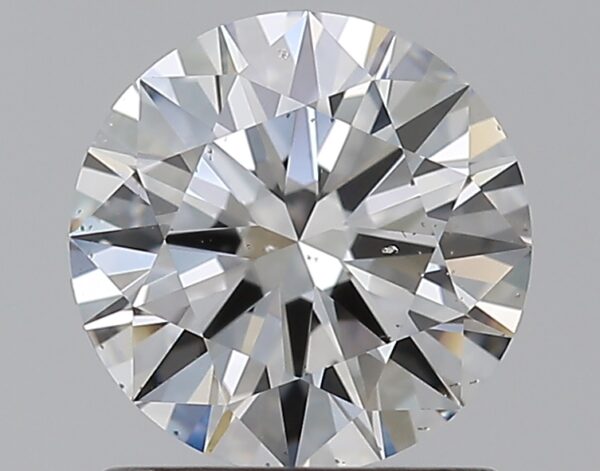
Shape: round
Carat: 1
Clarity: SI1
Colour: F
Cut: EX
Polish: EX
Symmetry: EX
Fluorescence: F
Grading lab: GIA
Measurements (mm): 6.49 x 6.51 x 3.88